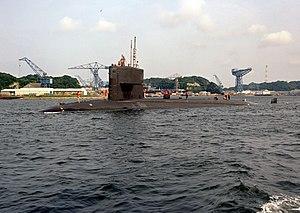
L’USS Drum (SSN-677) est l'un des 37 sous-marins nucléaires d'attaque de la classe Sturgeon, en service de 1967 à 2004 dans l’United States Navy.